Birkirkara

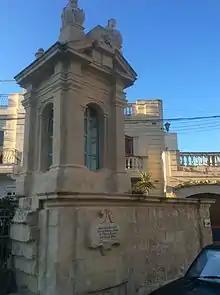
Niche of All Souls close to St. Mary Church (Old Church) is a Maltese cultural heritage niche

Originally, the name was written as "Birchircara", as influenced by Italian spelling which traditionally does not use the letter 'K'. It is often abbreviated as "B'kara/Kara".